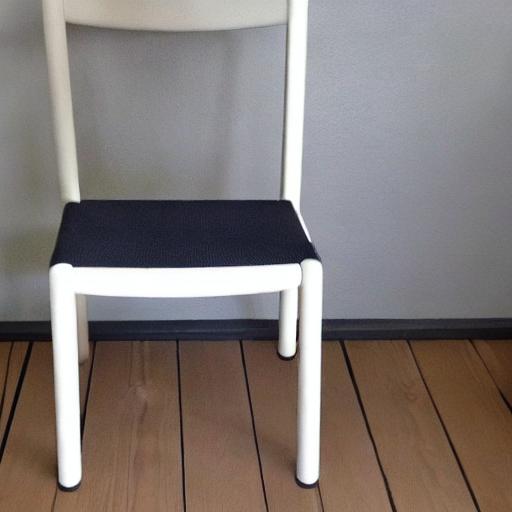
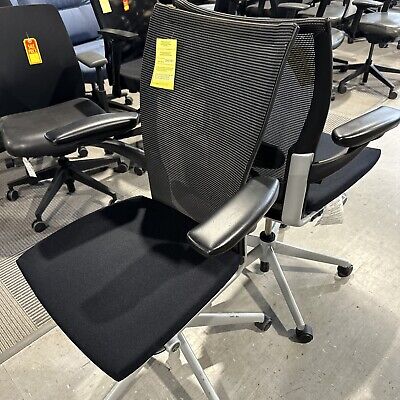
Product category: items_chair
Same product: no